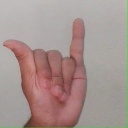
अक्षर: य